Ávila family of California

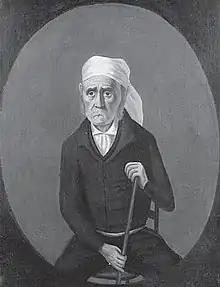
Antonio Ygnacio Ávila was granted Rancho Sausal Redondo in 1837.

Antonio Ygnacio Ávila (1781–1858) was another of the several sons of Cornelio Ávila and his wife. He married Rosa María Ruiz (1789–1866) in 1804. He was the grantee of the Rancho Sausal Redondo.